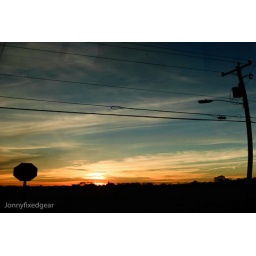
Sunset reflected in a car window. I liked how it distorted the telephone pole.